Ikaruga

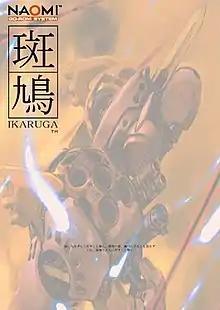
Original arcade flyer

is a bullet hell shoot 'em up developed by Treasure. It is the spiritual sequel to "Radiant Silvergun" (1998) and was originally released in Japanese arcades in December 2001. The story follows a rebel pilot named Shinra as he battles an enemy nation using a specially designed fighter called the Ikaruga which can flip between two polarities, black and white. This polarity mechanism is the game's key feature and the foundation for its stage and enemy design. All enemies and bullets in the game are either black or white. Bullets which are the same color as the player are absorbed while the others will kill the player. The game features both single-player and cooperative modes.